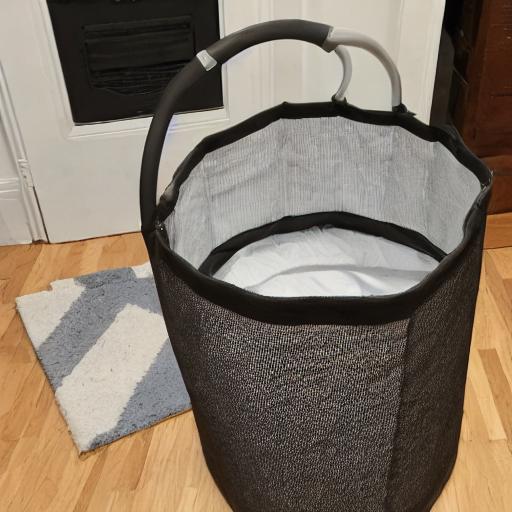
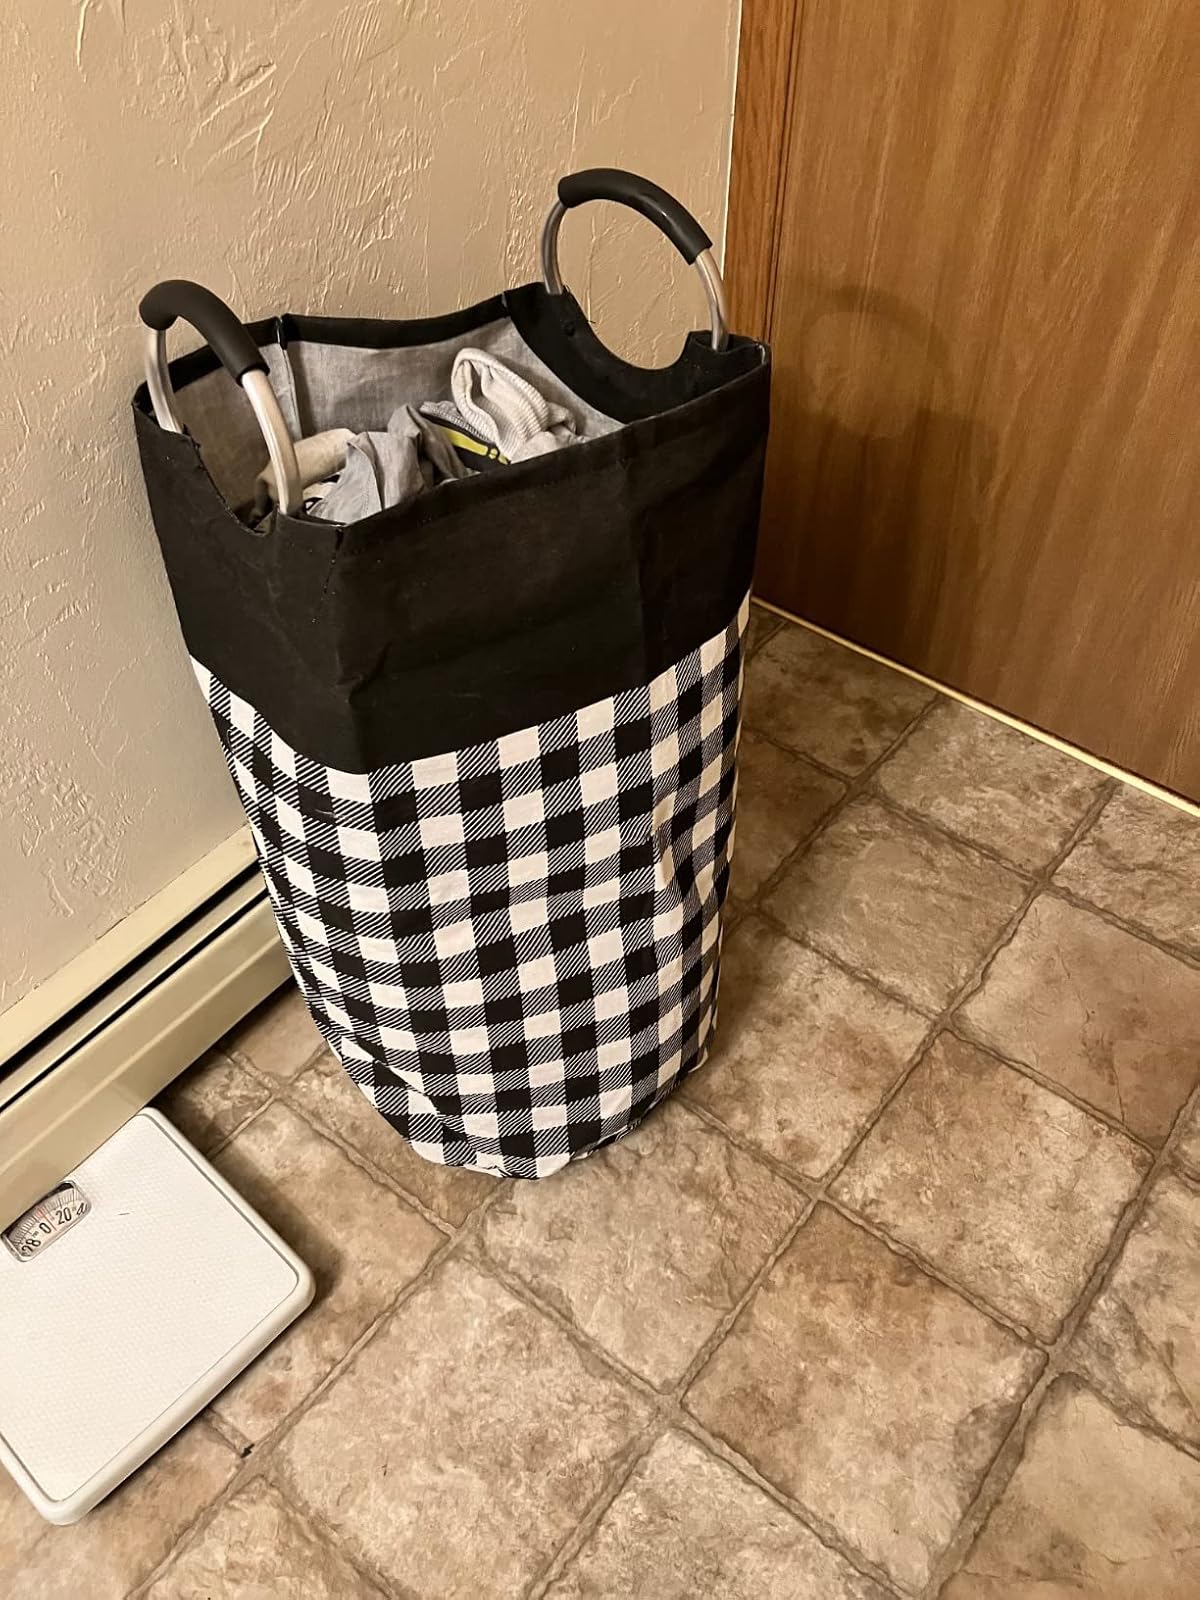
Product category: items_hamper
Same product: no